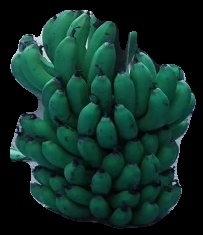
Variety: pachbale
Grade: grade2